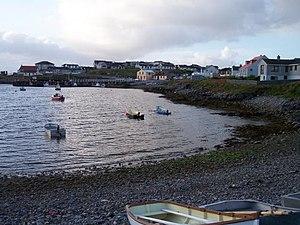
Burra Ouest, en anglais West Burra, est une île du Royaume-Uni située en Écosse, dans l'archipel des Shetland et faisant partie des îles Scalloway. Deux ponts la relie à Burra Est distante de quelques mètres à l'endroit le plus étroit et à Trondra, permettant ainsi de gagner Mainland.
Le Pirate est un roman historique de l'auteur écossais Walter Scott, paru en décembre 1821 sous la signature « par l'auteur de Waverley, Kenilworth, etc. ». Il s'inspire librement du retour aux Orcades en 1725 du pirate John Gow et de sa romance avec une jeune fille fortunée de ces îles. En tentant de cerner les deux êtres, en explorant notamment à travers le personnage de Minna l’isolement, la crédulité, le romanesque, les superstitions d’une jeune femme d’îles éloignées, Scott essaie de comprendre comment une telle liaison a été possible.